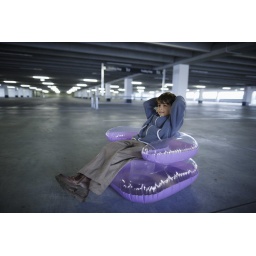
Seven year old boy leans back sitting on inflatable chair in empty car park. Childhood Contemplation Innocence Relaxation.